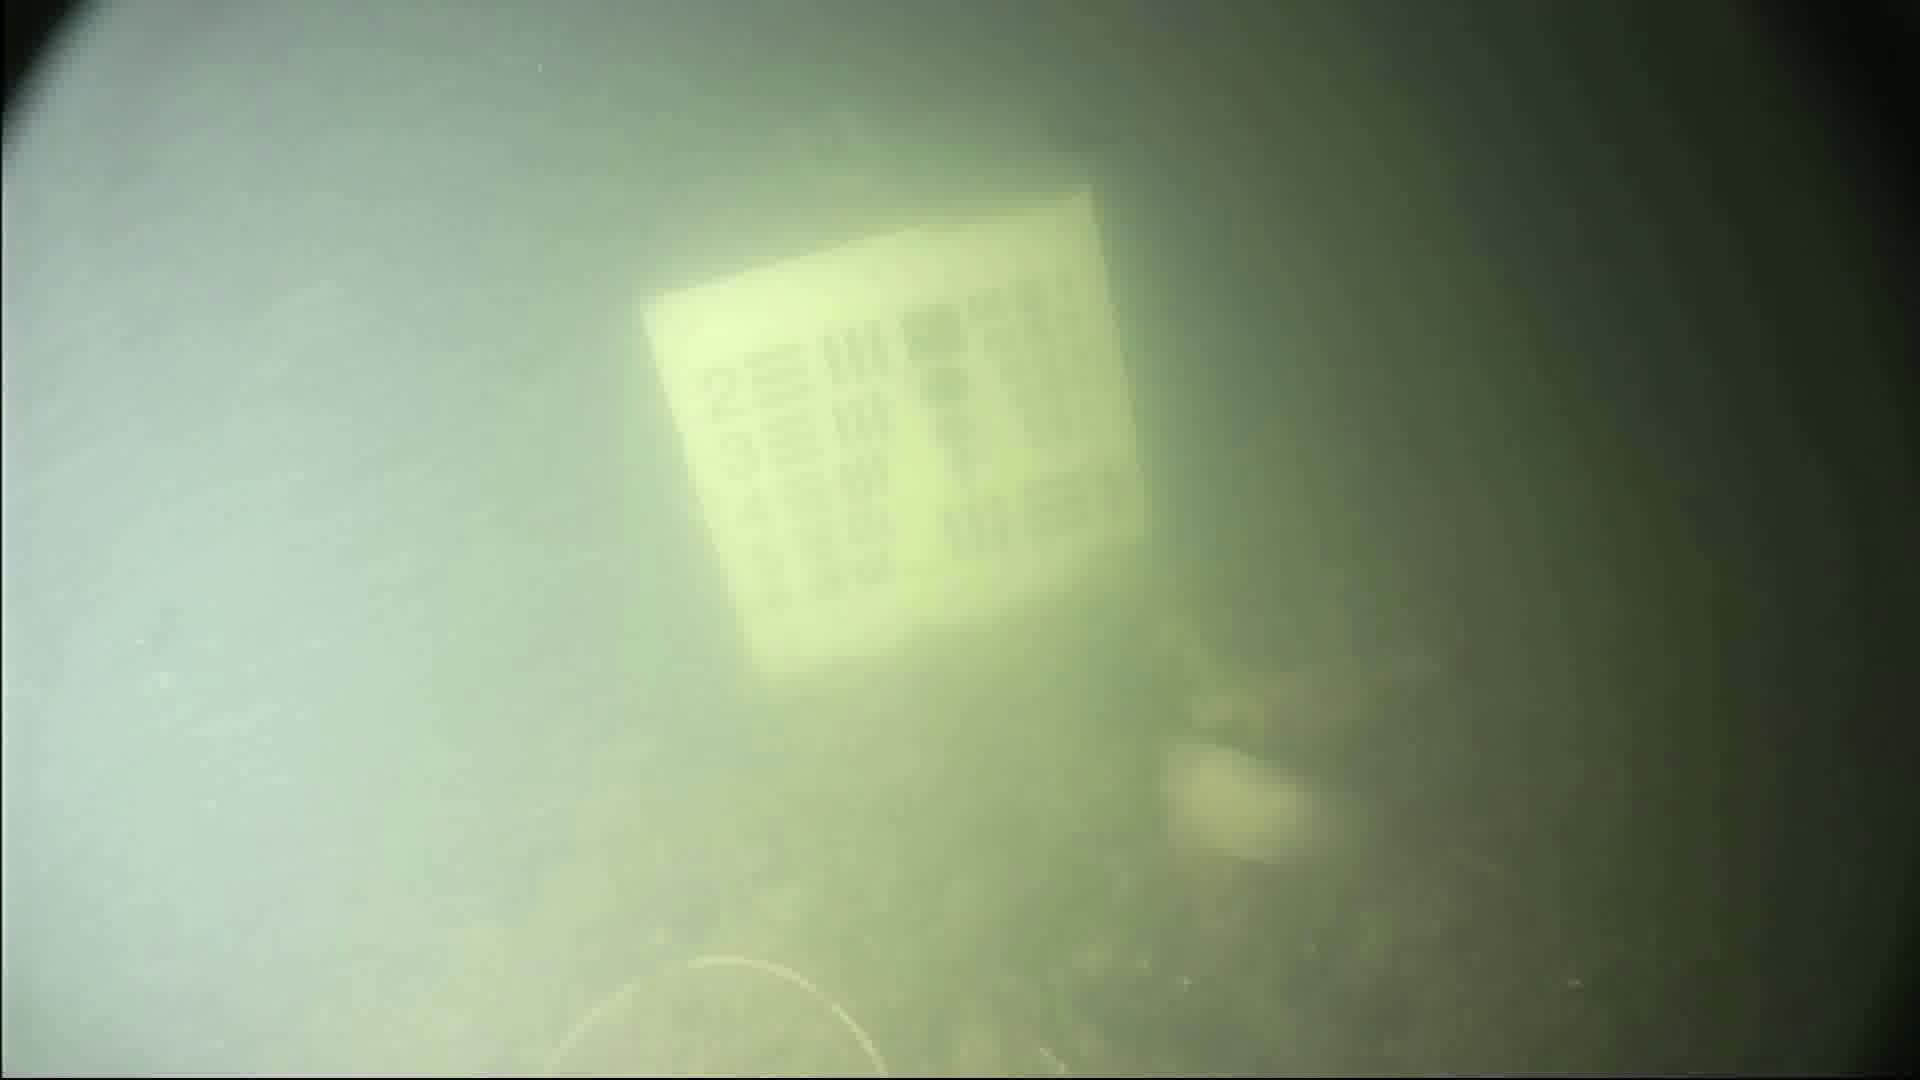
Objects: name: fish